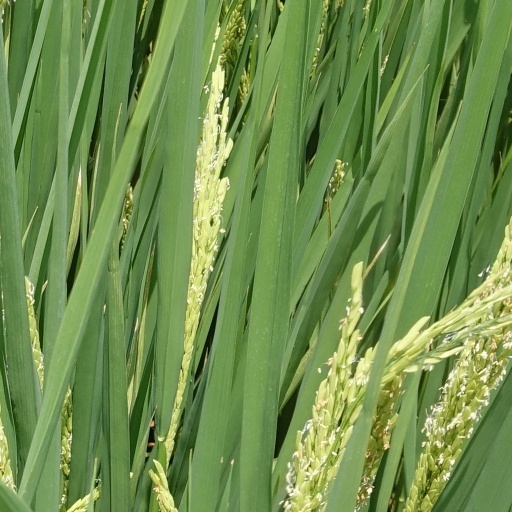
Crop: rice